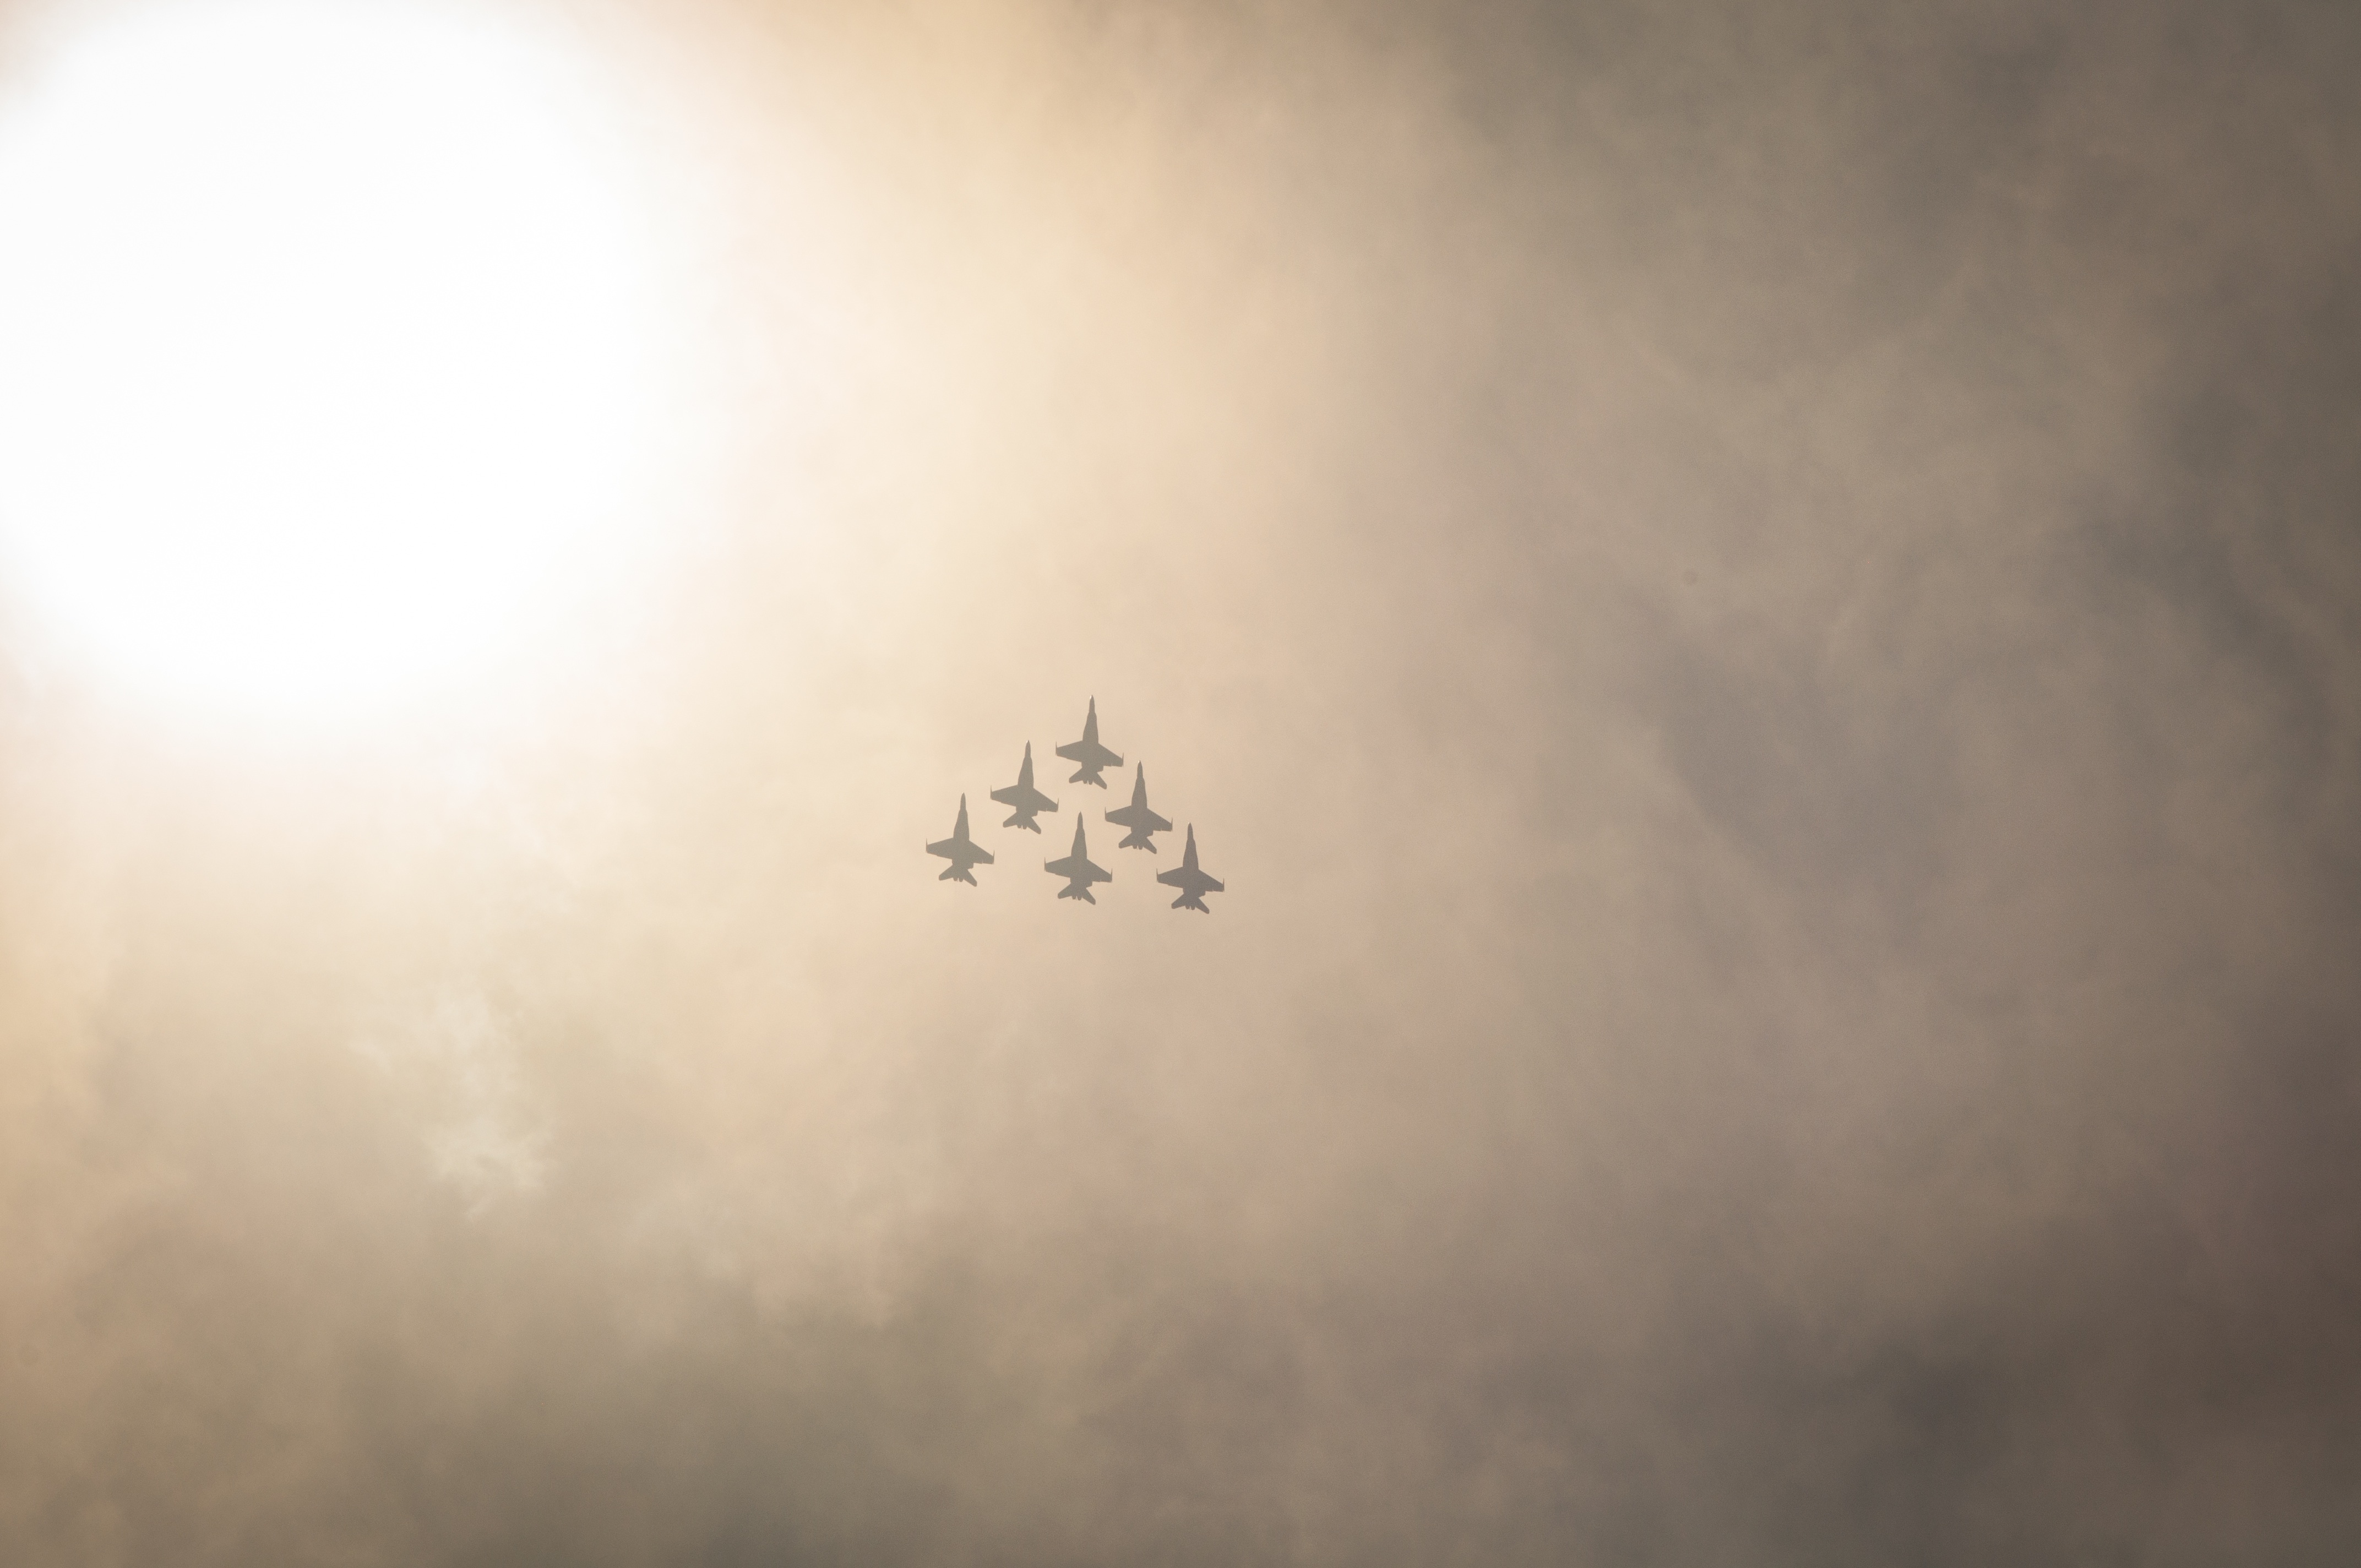
cloud, sky, sun, fog, mist, sunlight, morning, atmosphere, fighter jet, military, airforce, jet, formation, weather, atmospheric phenomenon, atmosphere of earth